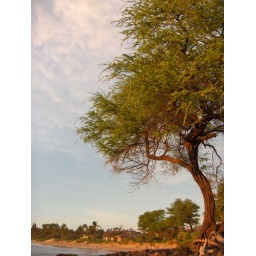
Sweet beach tree in Kihei.